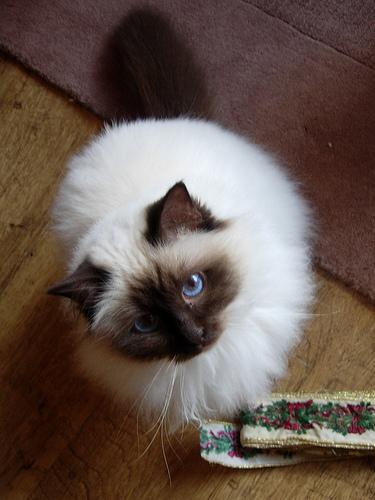
Breed: Birman